Legality Campaign

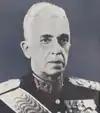
General Machado Lopes, commander of the 3rd Army

Brizola's speech precipitated events, turning his state into the center of resistance against the military ministers. In response, the Minister of War ordered the crystals of several radio stations in Porto Alegre to be sealed, leading to the federal government's closing down of the Capital, Farroupilha, and radio stations, which broadcast the governor's manifestos. Brizola officially reacted by requisitioning Rádio Guaíba, which was occupied at noon on 27 August by a Civil Guard riot squad armed with machine guns. The radio station became available to the Secretariat of Security and the studios were transferred to the Piratini Palace itself. The transmitters on Ilha da Pintada were protected by two hundred men from the Military Brigade, including three heavy machine guns, and Fire Department speedboats. Engineer Homero Simon connected the lines from the Piratini basements to Ilha da Pintada.